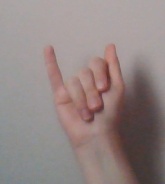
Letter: meem